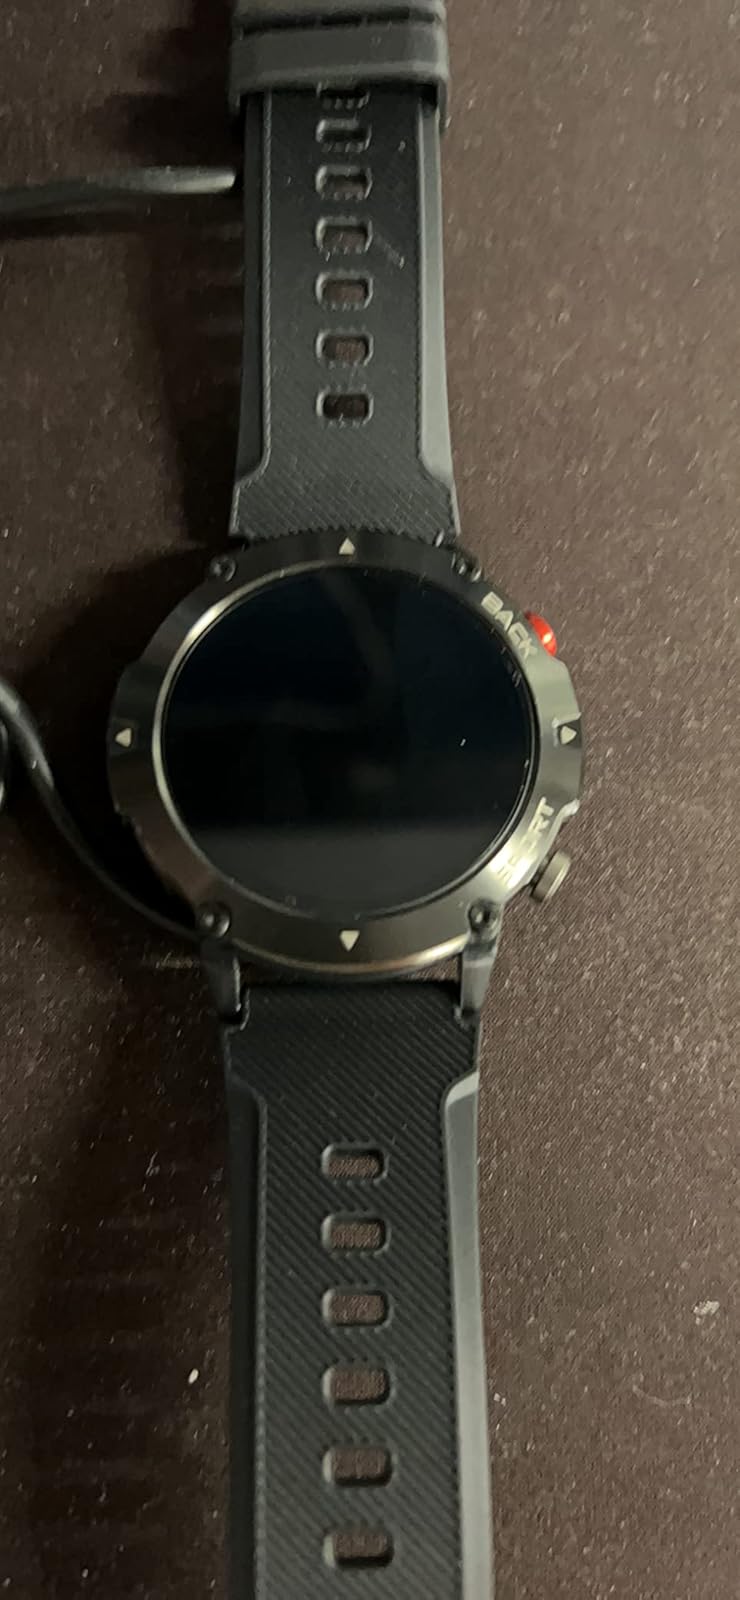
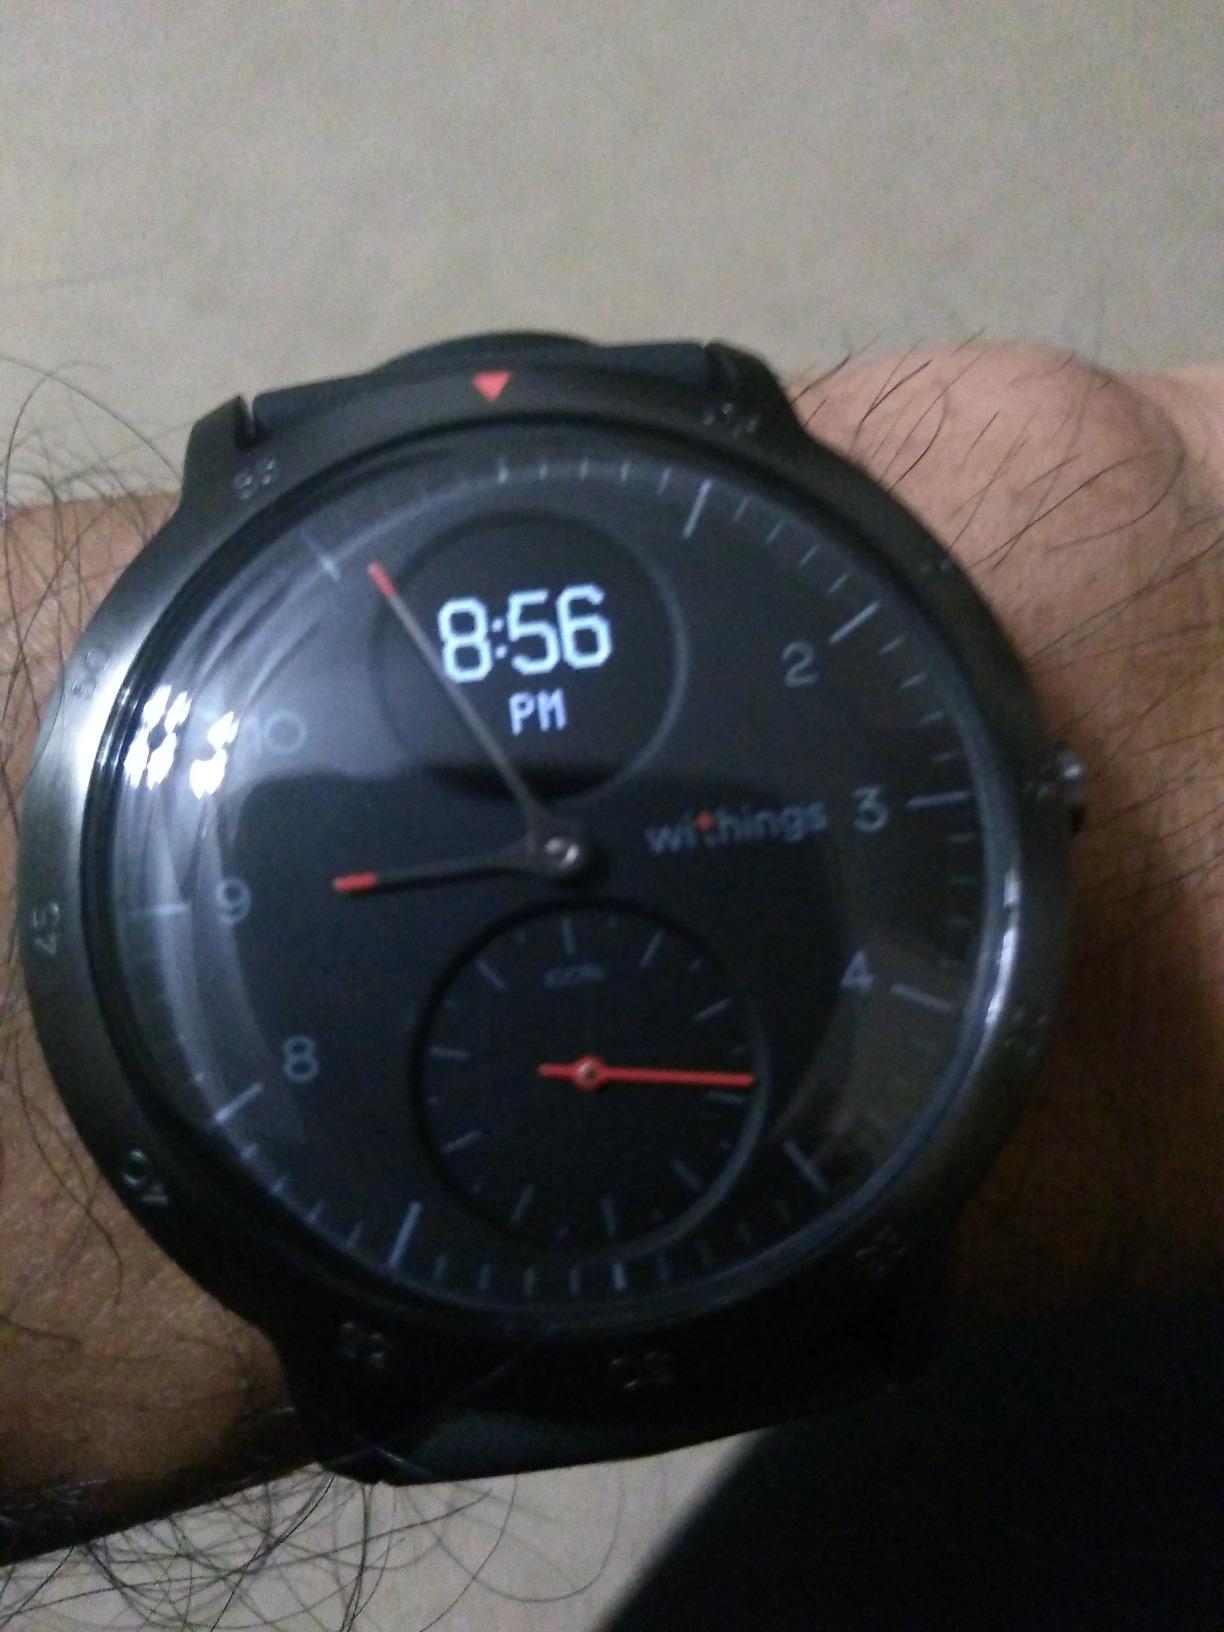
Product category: smartwatch
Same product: no